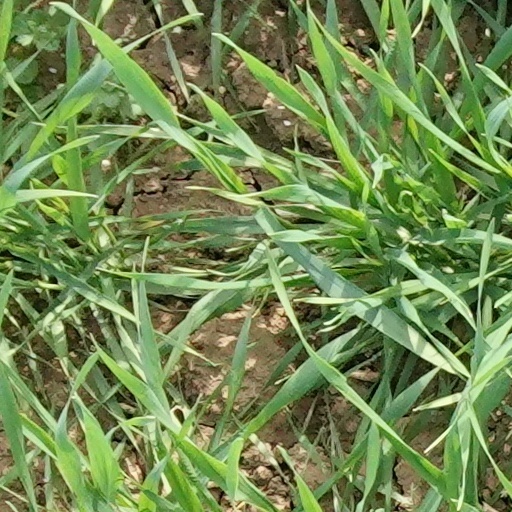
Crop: wheat